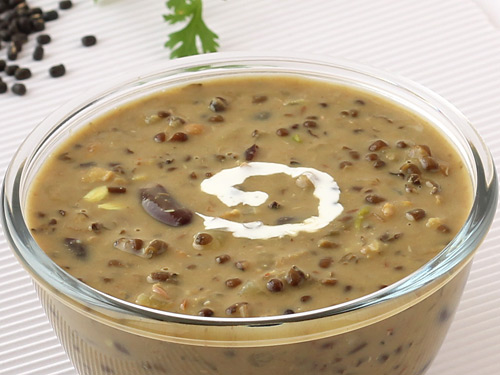
Dish: dal_makhani